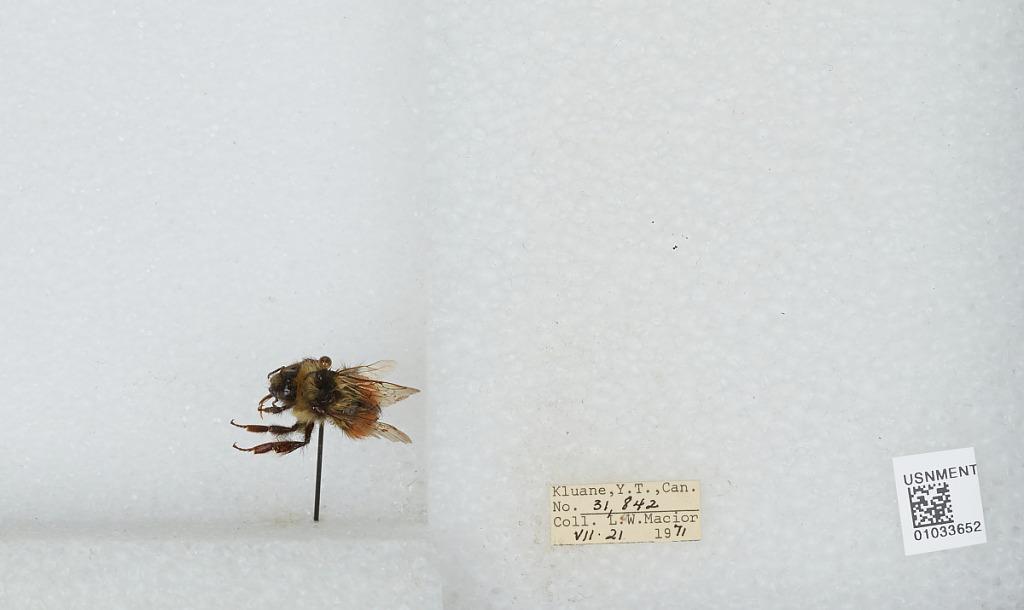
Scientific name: Bombus (Pyrobombus) sylvicola Kirby
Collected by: L. Macior
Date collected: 1971-7-21
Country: Canada
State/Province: Yukon Territory
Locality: Kluane
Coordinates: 60.75, -139.5